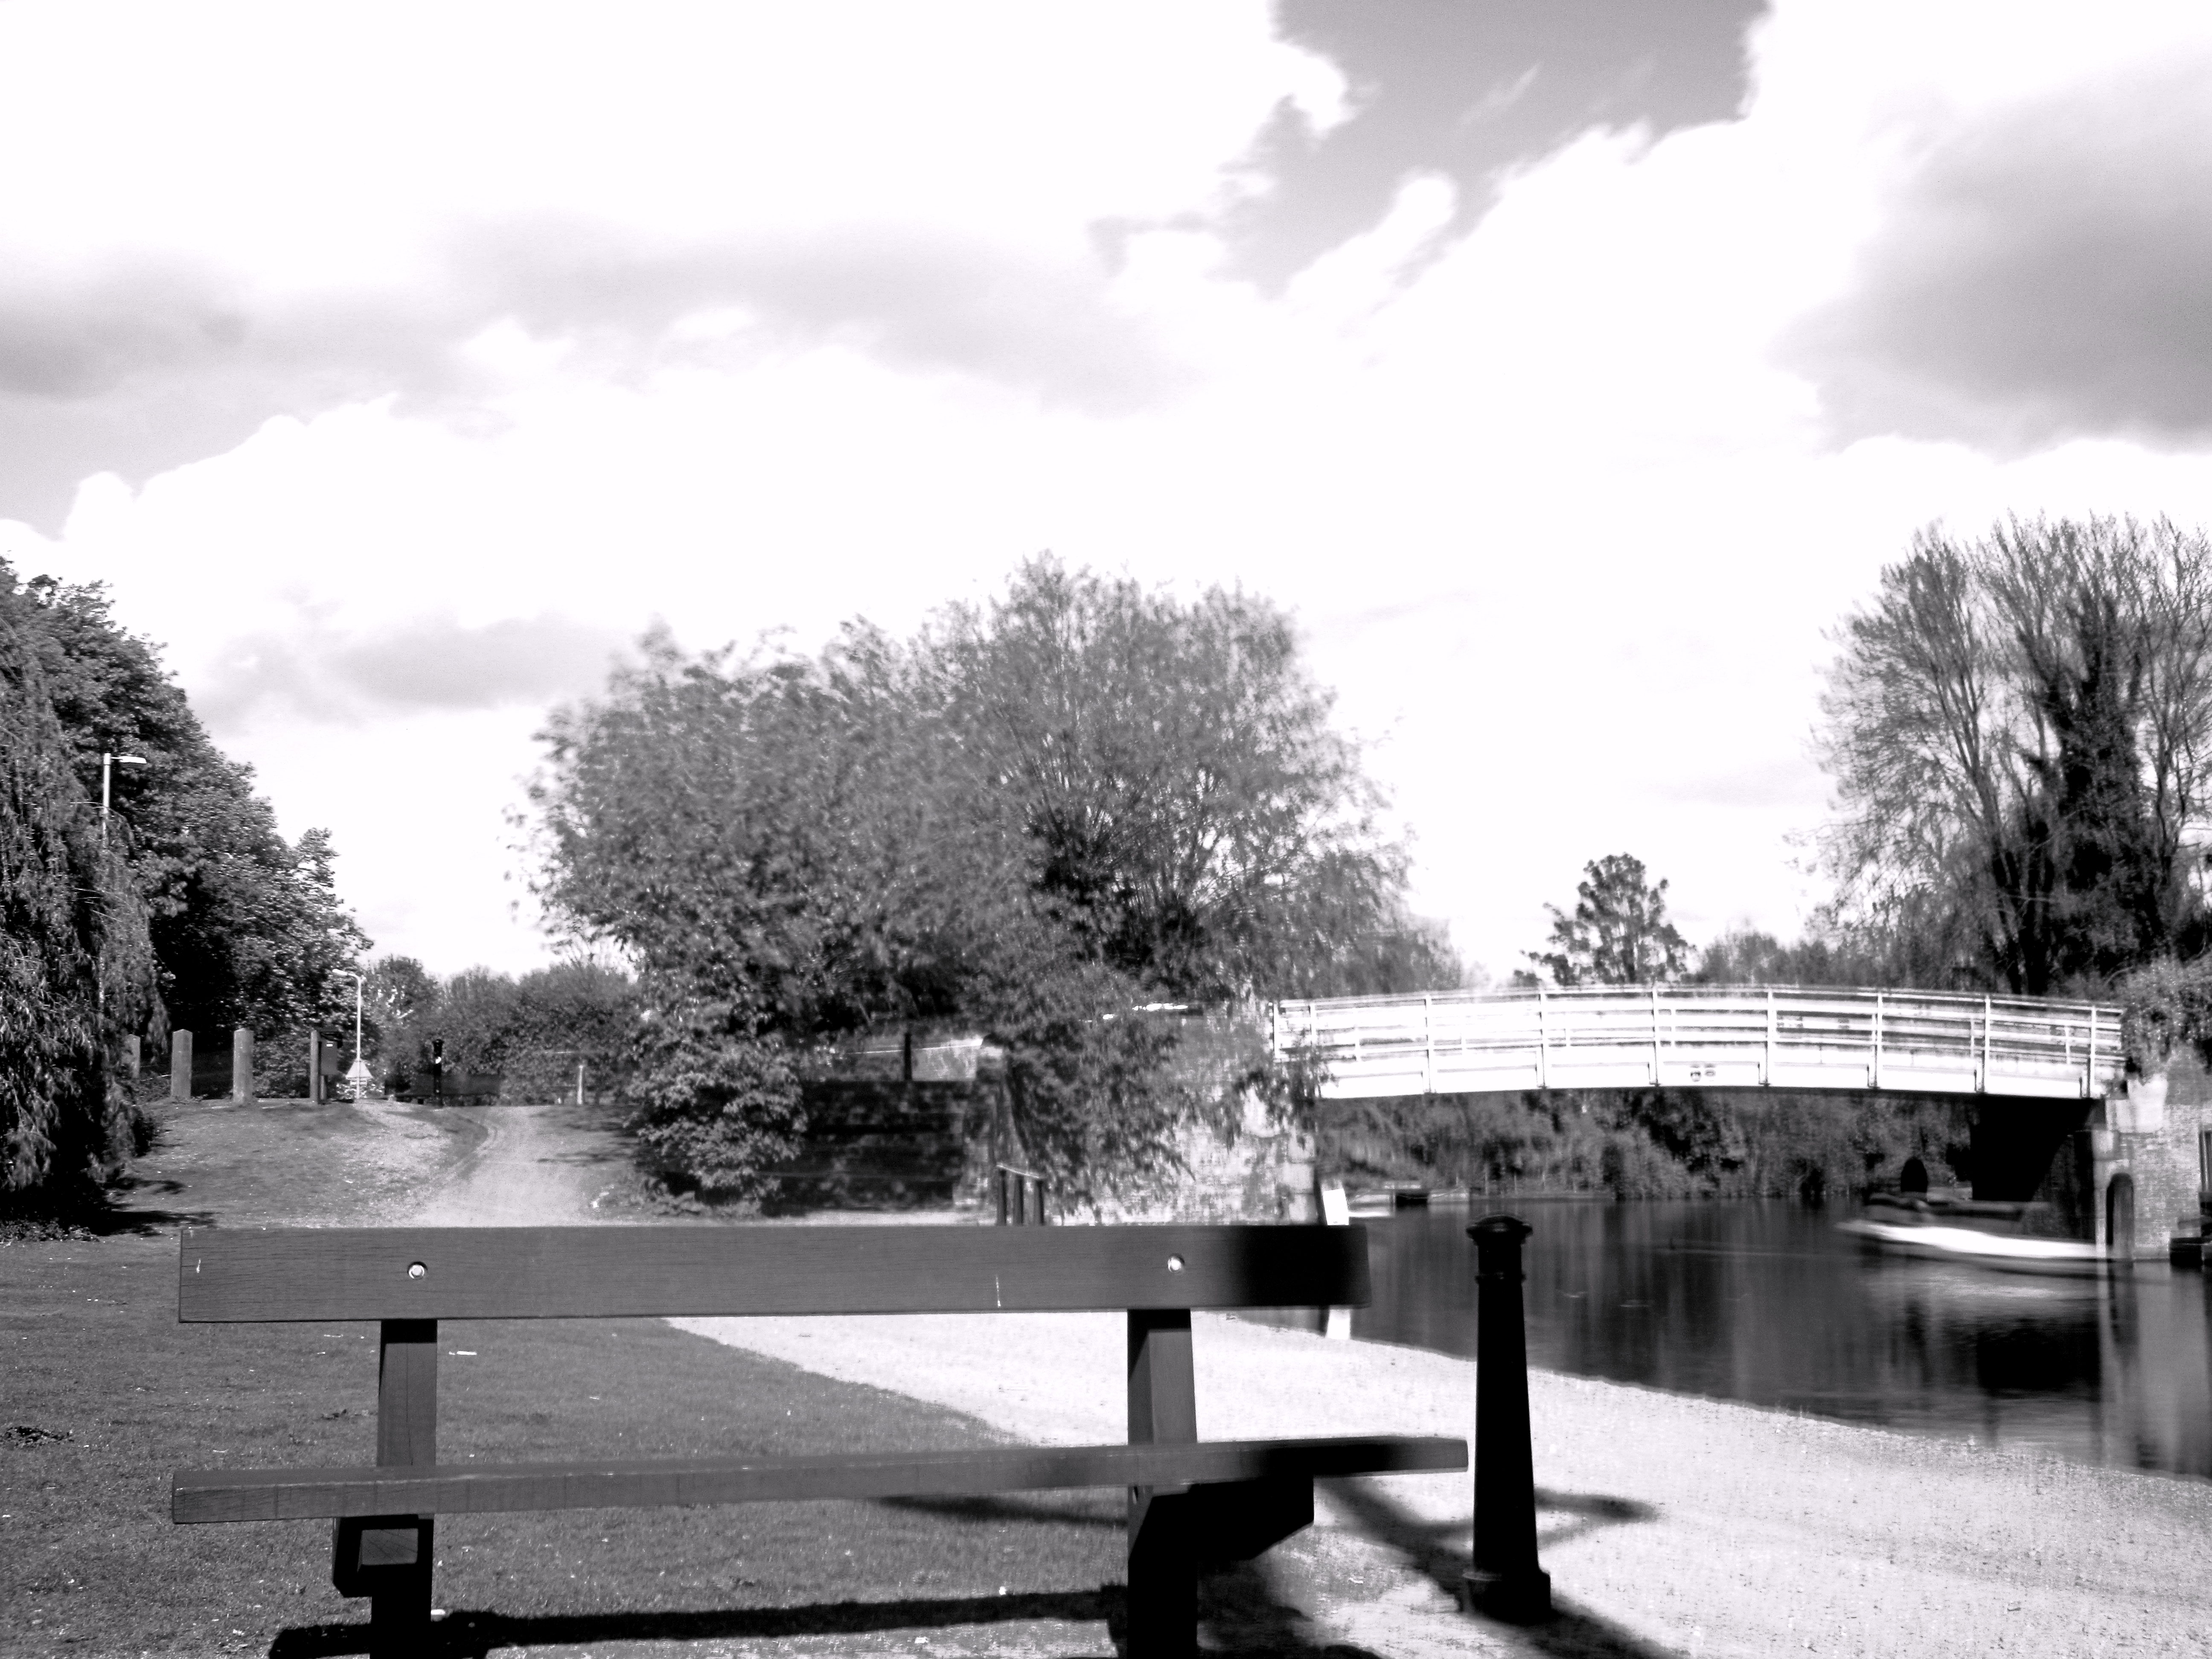
natural, white, black, black and white, photograph, sky, tree, monochrome photography, monochrome, architecture, photography, cloud, street, road, plant, landscape, style, house, Tints and shades, park, city